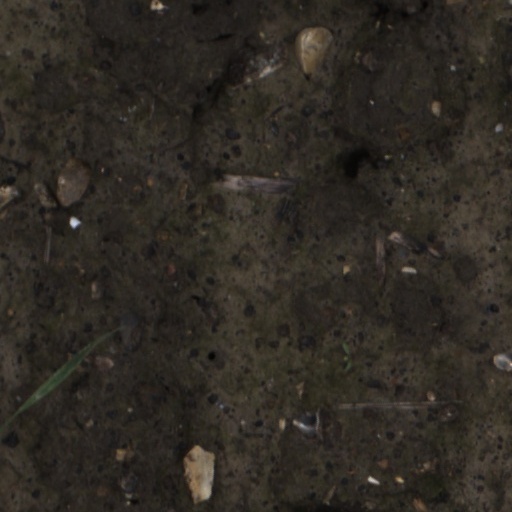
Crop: wheat